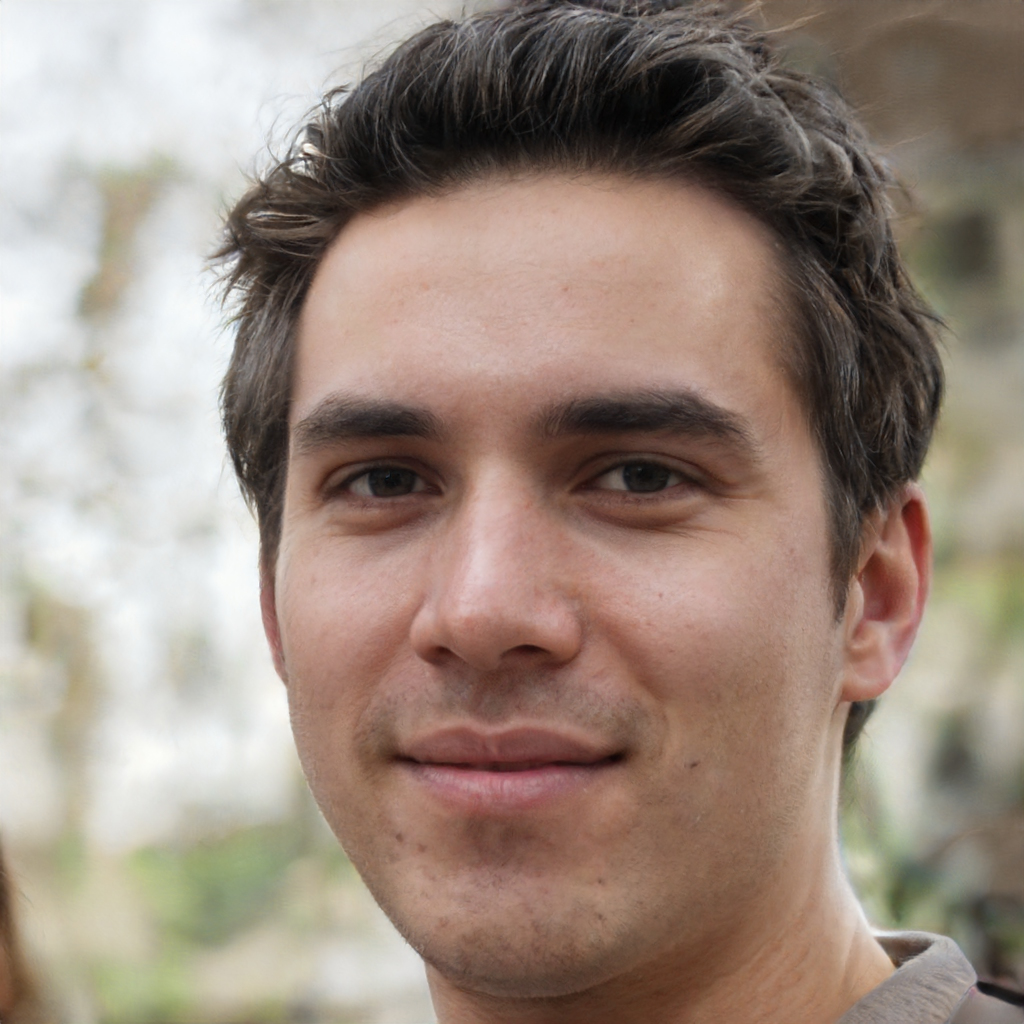
Gender: Male